Handley Page H.P.54 Harrow

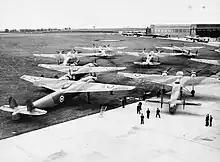
Harrows of No. 214 Squadron at RAF Feltwell, circa 1938

As the delivery of more modern bombers, such as the Vickers Wellington proceeded, the Harrow was withdrawn from front line bomber squadrons by the end of 1939, having never performed any combat missions in this capacity. Perhaps its most prominent use during this brief period was a series of public formation flights performed over various British cities to mark Empire Air Day in May 1938; the Harrow was also put on stand-by during the Munich Crisis of 1938.